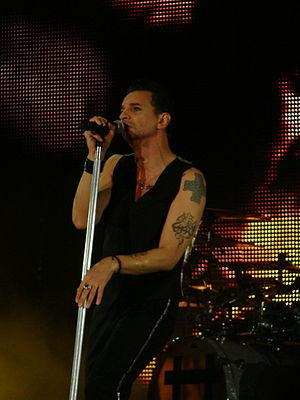
David Gahan, dit Dave Gahan, né le 9 mai 1962 à Epping, est un chanteur anglais, leader du groupe Depeche Mode.